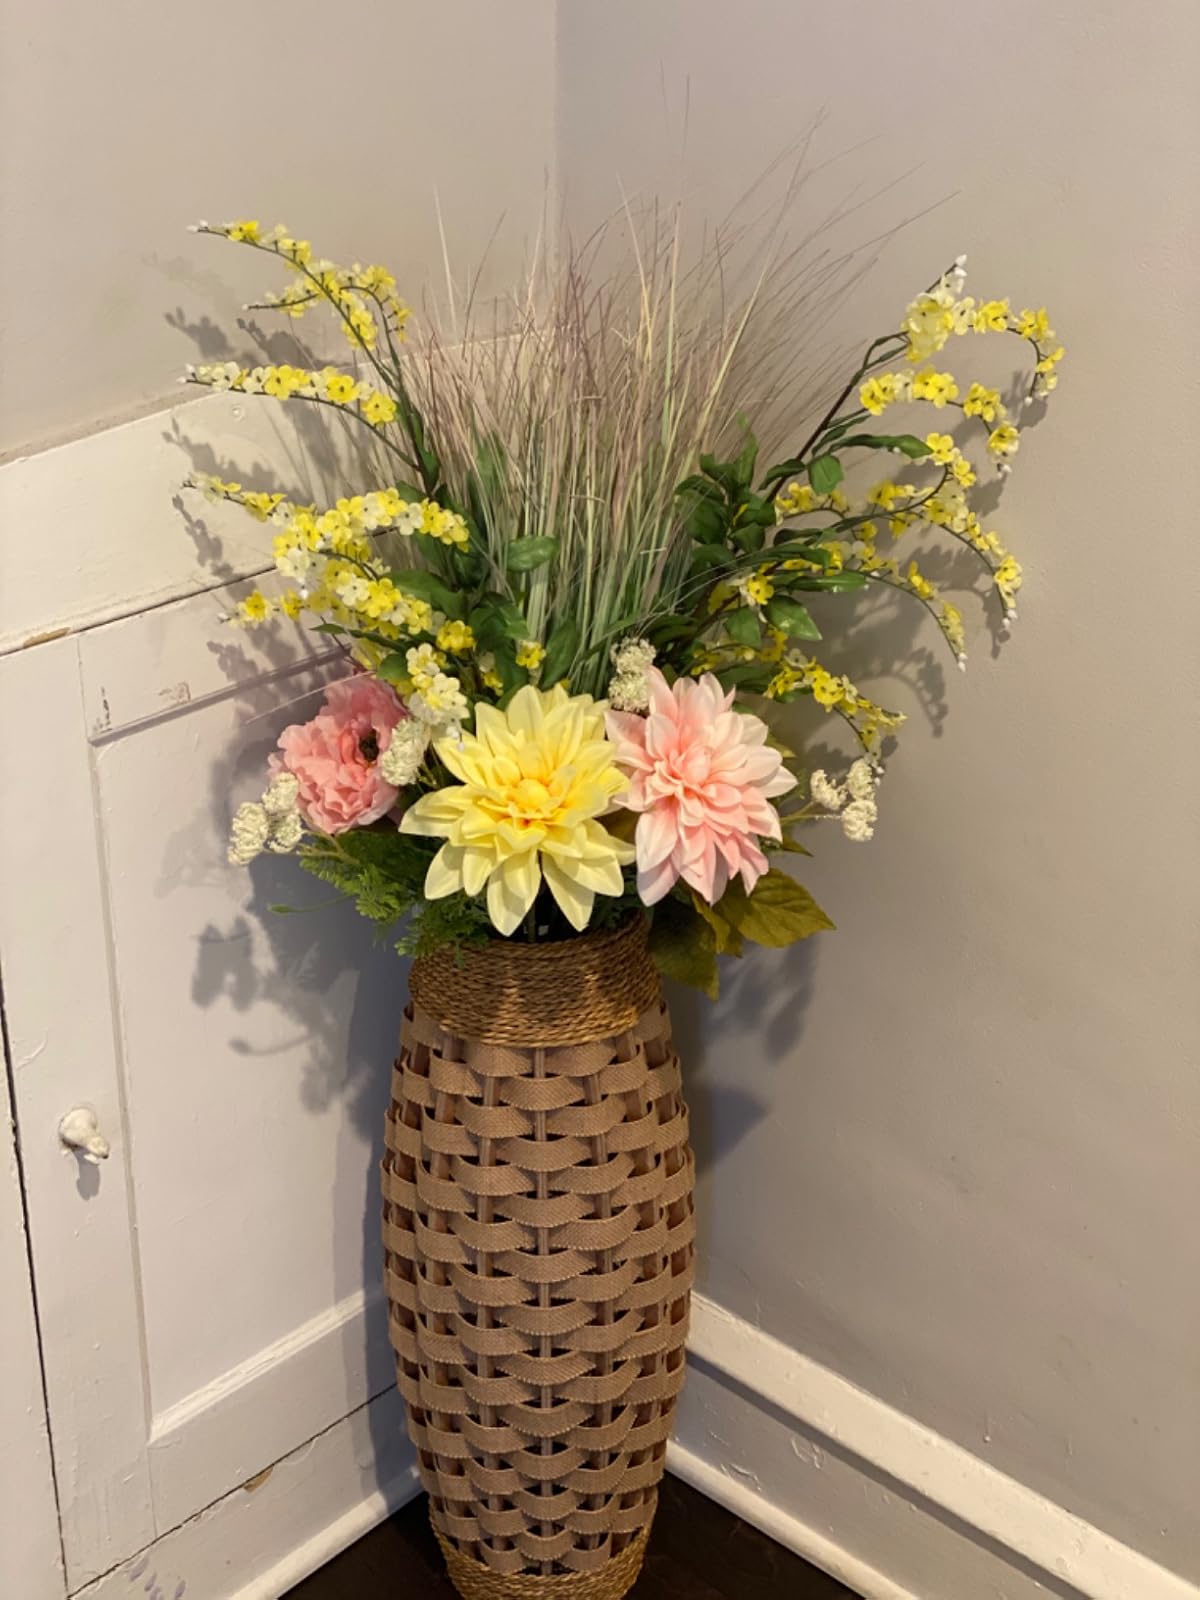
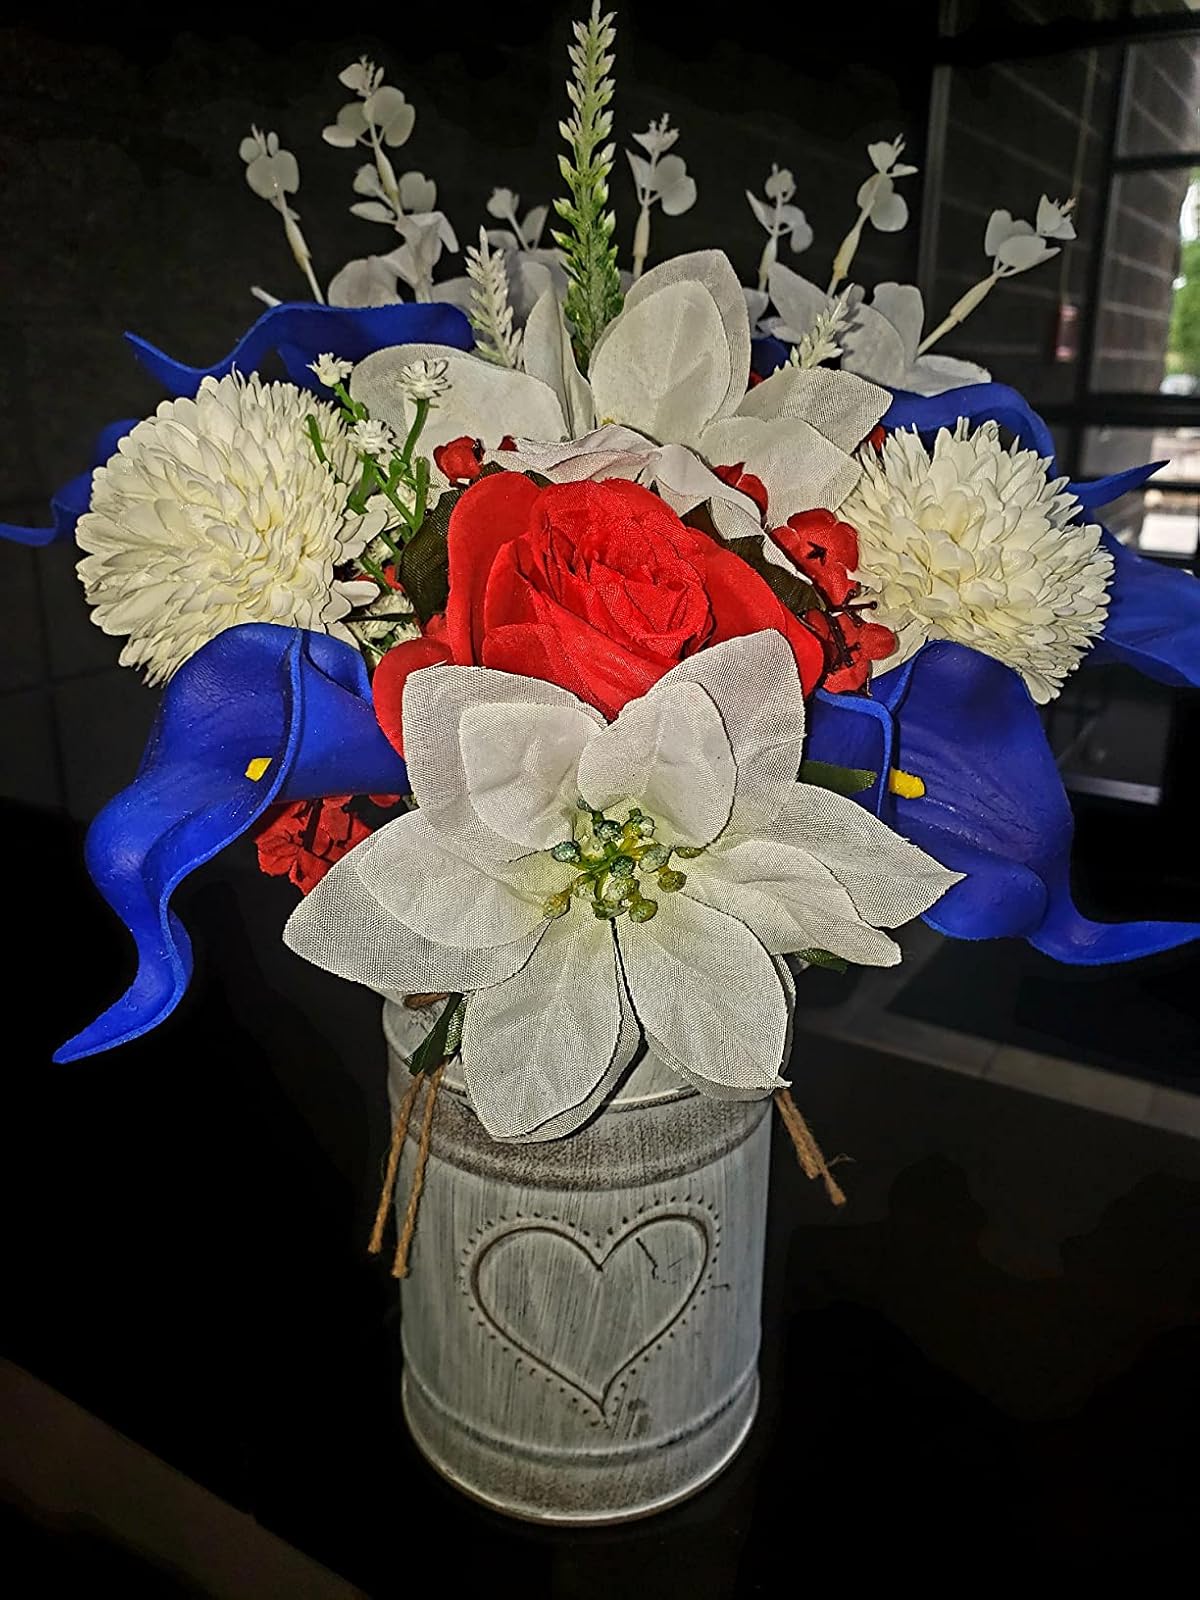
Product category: vase
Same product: no